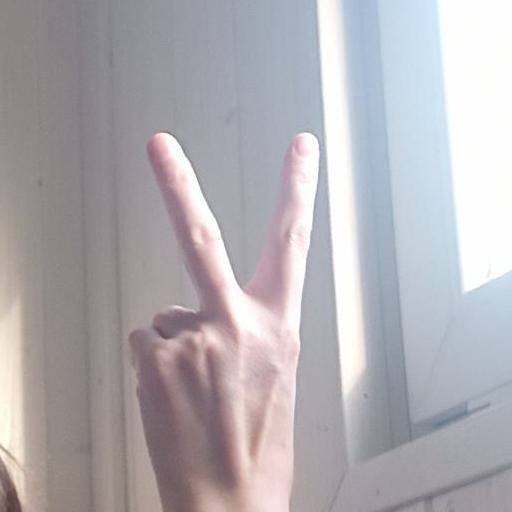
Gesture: peace_inverted